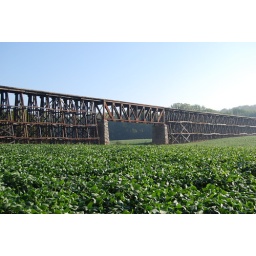
train bridge in soybean field